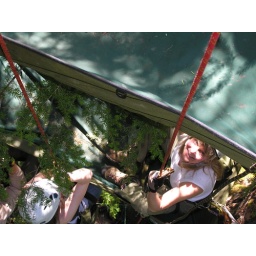
Bonnie in a tree boat